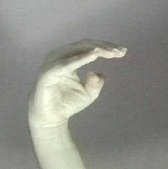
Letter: jeem